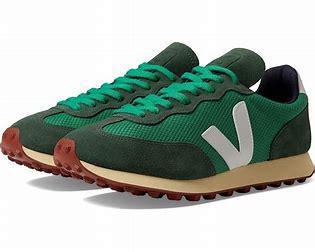
Brand: Veja
Model: RIO Branco